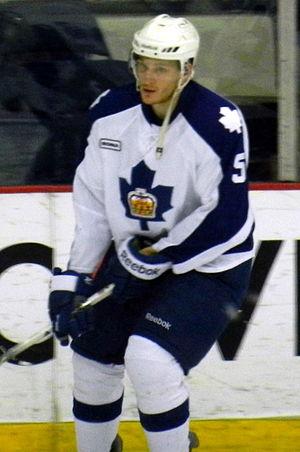
Korbinian Holzer est un joueur professionnel allemand de hockey sur glace. Il évolue au poste de défenseur.